Munda people

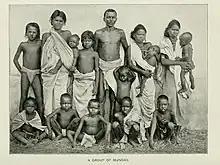
1903 Group photo of Mundas in Chota Nagpur.

In the late 1800s, during the British Raj, the Mundas were forced to pay rents and work as bonded labourers to the zamindars. During the Kol uprising in 1823–1833, some Manki Munda revolted due to their disposition and attacked Thikedars, other Mankis, plundered and destroyed villages. This insurgency was suppressed by Thomas Wilkinson. During the 19th century, Munda freedom fighter Birsa Munda began the protest marches calling for non-payment of rents and remission of forest dues. He led guerrilla warfare to uproot the British Raj and establish Munda Raj. He was caught by Company forces, along with his supporters, and died in jail. He is still revered in Jharkhand.